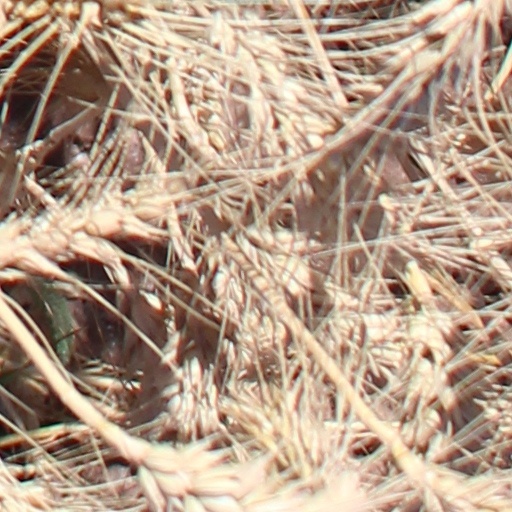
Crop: wheat